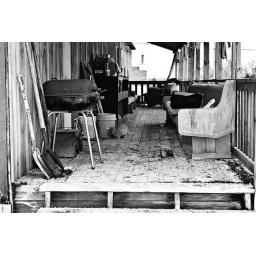
A random yellow cat outside the Asher Auction House in Niangua, MO.